Hugh Jackman

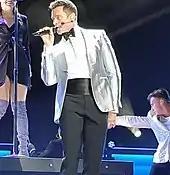
Jackman performing during TMTMTS tour

Jackman starred in the comedy drama "Bad Education" (2019), opposite Allison Janney. Jackman and Laura Dern starred in Florian Zeller's film "The Son", adapted from Zeller's own play of the same name.